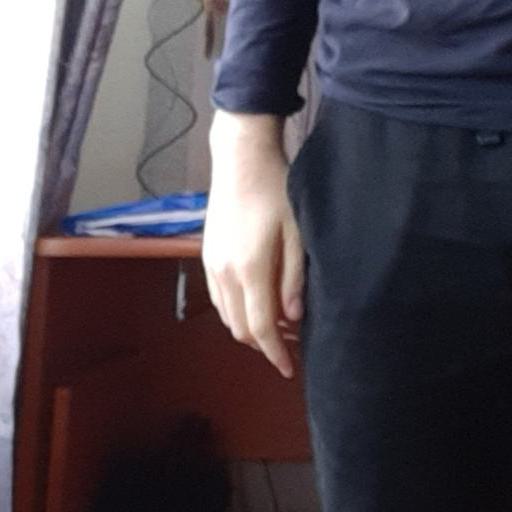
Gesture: no_gesture